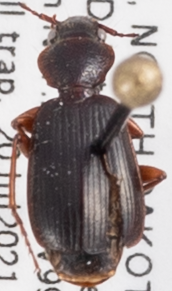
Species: Cymindis cribricollis
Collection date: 2021-07-20
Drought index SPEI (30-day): -1.25
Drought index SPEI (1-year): -2.09
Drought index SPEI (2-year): -0.82